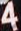
Number: 4